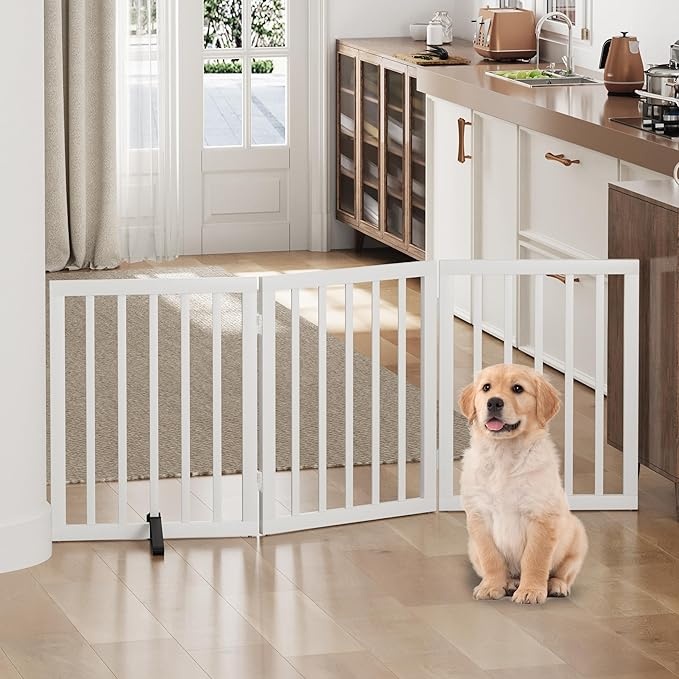
Dog Gate, Bamboo Freestanding Dog Gates for Doorways, Foldable Dog Gate Indoor, Pet Gates for Doorways Bedroom, Puppy Gate with Metal Support Feet, Room Divider 3 Panels (White)
About This 🐶Solid Bamboo Material: Our dog gates for doorways is made of 100% solid bamboo wood, which is sturdy and stable, not easy to be bitten by naughty dogs. 🐶Metal Support Feet：The dog door gate are equipped with two metal feet for support, and the triangular design provides greater stability. The bottom of the support feet comes with non-slip pads to protect your floor from friction. 🐶Retractable Design: The bamboo dog gate indoor is made into a retractable design. The 360°hinge allowed you to adjust it in any shape. You can adjust the length of the freestanding dog gates for your need and fold it up and store it when not in use. Fully expansion size: 55”W x 24”H x 0.7”D. 🐶Effective Containment Solution: Whether you want to block off certain rooms, hallways, doorways or stairs, prevent your dog from accessing delicate or restricted areas, or create a designated play area, this bamboo dog gates for doorways extra wide provides an effective and reliable solution. 🐶No Assembly Required: The dog gates indoor is fully assembled, the two metal support feet can be easily attached to the barrier, allowing you to adjust the width and stability according to your specific requirements. Overview Material : Bamboo Color : White Brand : Algherohein Product Dimensions : 74"W x 24"H Item Weight : 5.31 Kilograms
Brand: Algherohein
Category: Animals & Pet Supplies > Pet Supplies > Pet Containment Systems > Fences & Gates